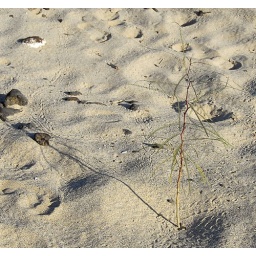
lone tree sapling in the sand Floreana